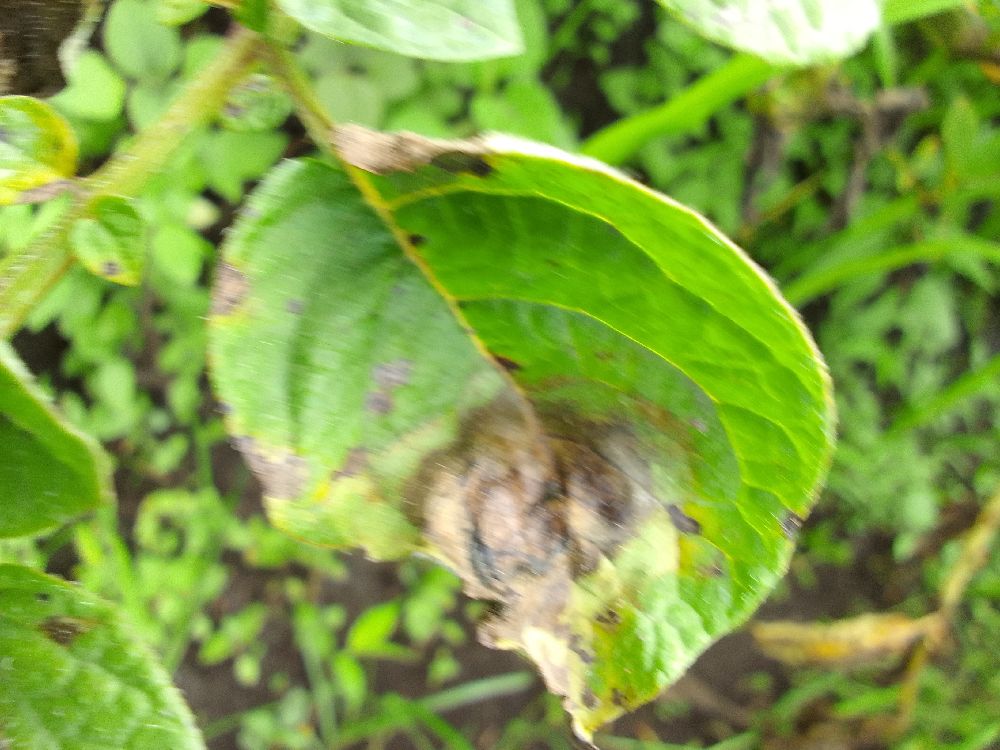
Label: Late blight